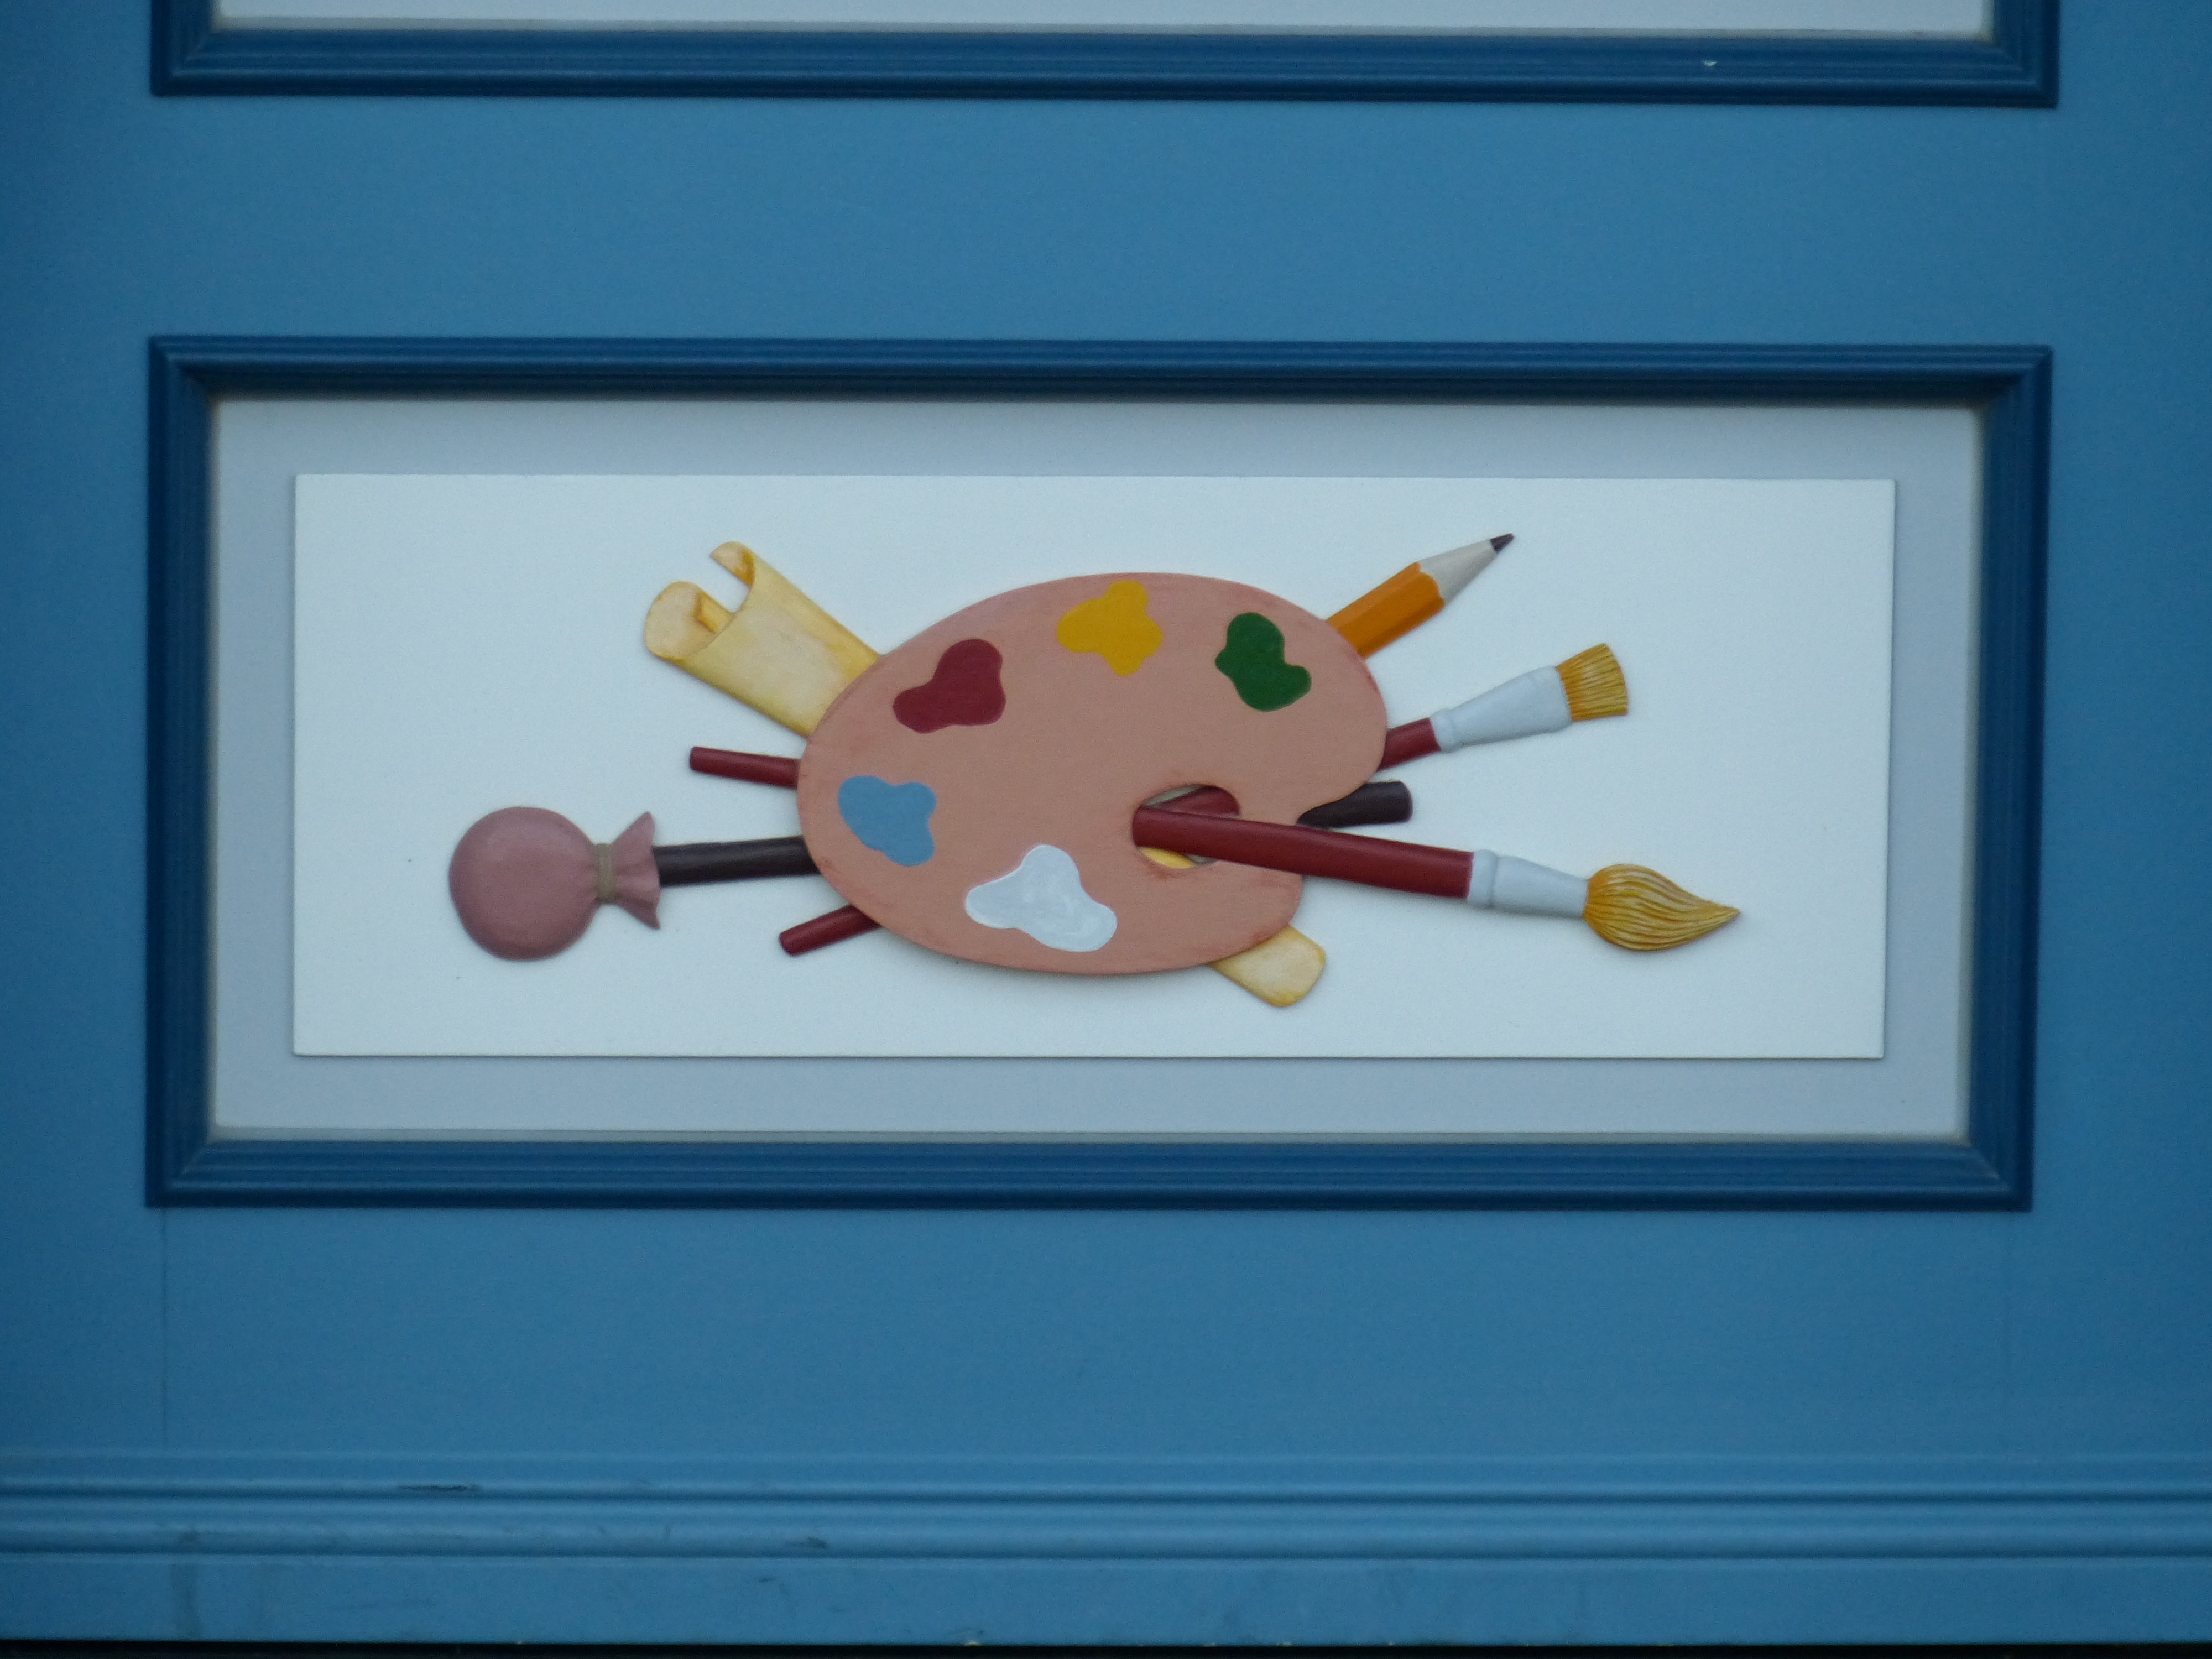
wood, home, brush, range, color, door, painting, art, illustration, mural, image, relief, artists, input, cartoon, zingst, modern art, ahrenshoop